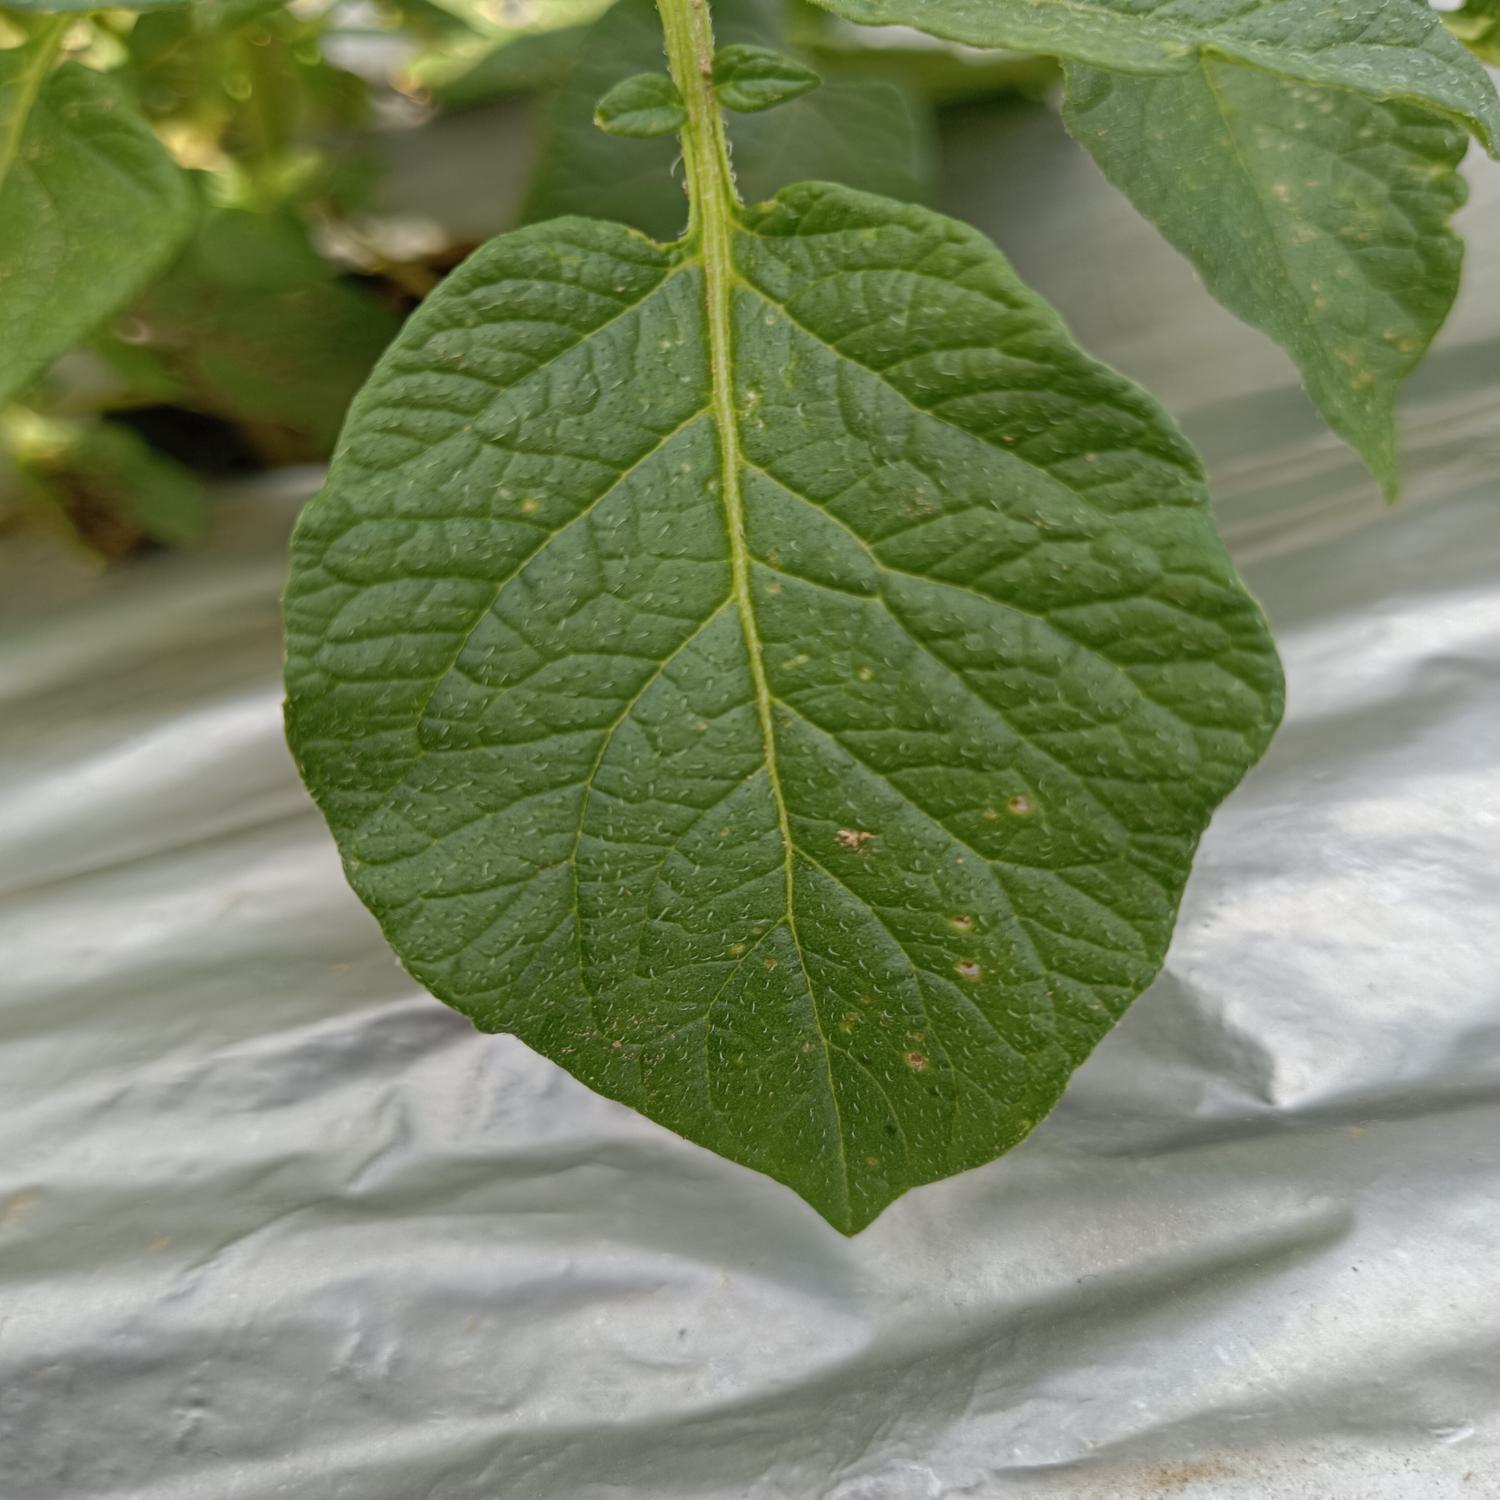
Label: Pest